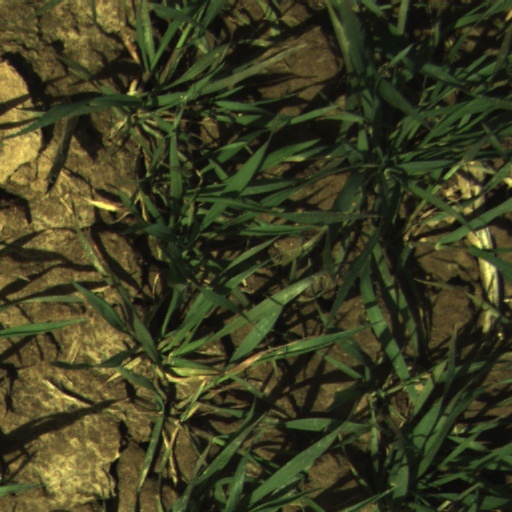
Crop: wheat